Hann Range

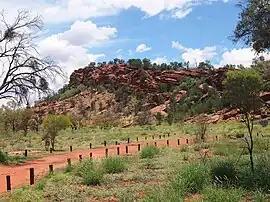
Native Gap in the Hann Range

Hann Range is a mountain range in the Northern Territory of Australia located in central Australia approximately north of Alice Springs.